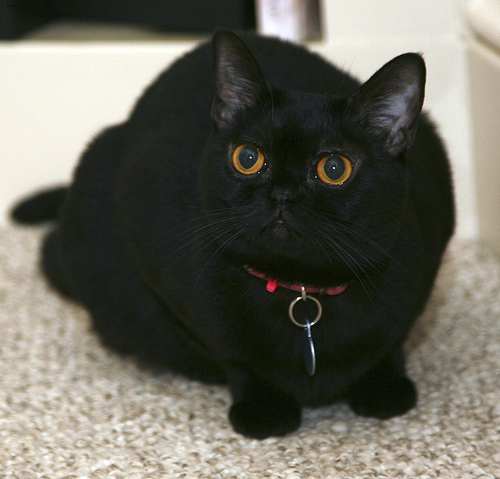
Animal: cat
Breed: Bombay